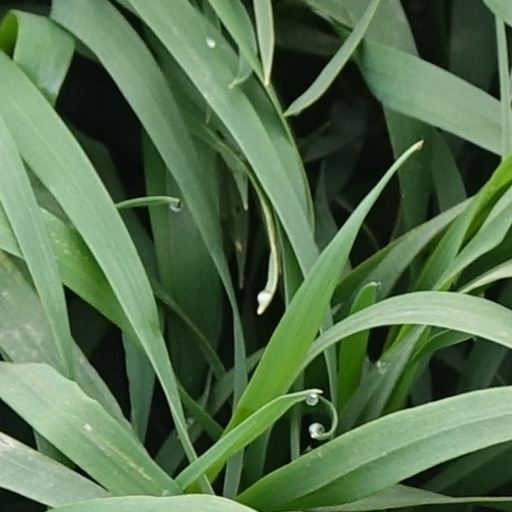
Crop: wheat